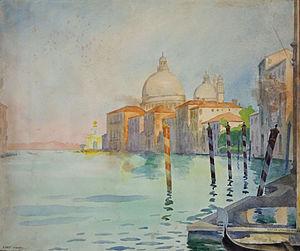
Aquarelle de Robert Mahias intitulée ""VENISE - Gd Canal et la Salute"" Oeuvre non datée. Collection particulière."
Robert Mahias est un peintre, aquarelliste, décorateur et illustrateur né le 12 octobre 1890 à Bruxelles de parents français, et décédé le 24 août 1962.